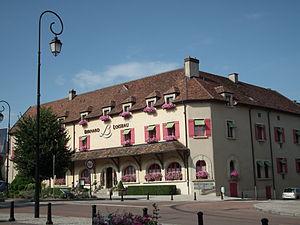
Restaurant gastronomique La Côte d'Or à Saulieu tenu par Bernard Loiseau
La cuisine bourguignonne est une cuisine traditionnelle qui allie une grande diversité de produits de Bourgogne, dont les prestigieux vins du vignoble de Bourgogne et les spécialités bourguignonnes avec, en particulier, les escargots de Bourgogne, jambon persillé, bœuf bourguignon, bœuf charolais, coq au vin, œufs en meurette, truffes de Bourgogne...
La Côte d'Or, appelé aujourd'hui Le Relais Bernard Loiseau, est un restaurant gastronomique de Saulieu, sur l'ancienne Nationale 6, en Bourgogne.